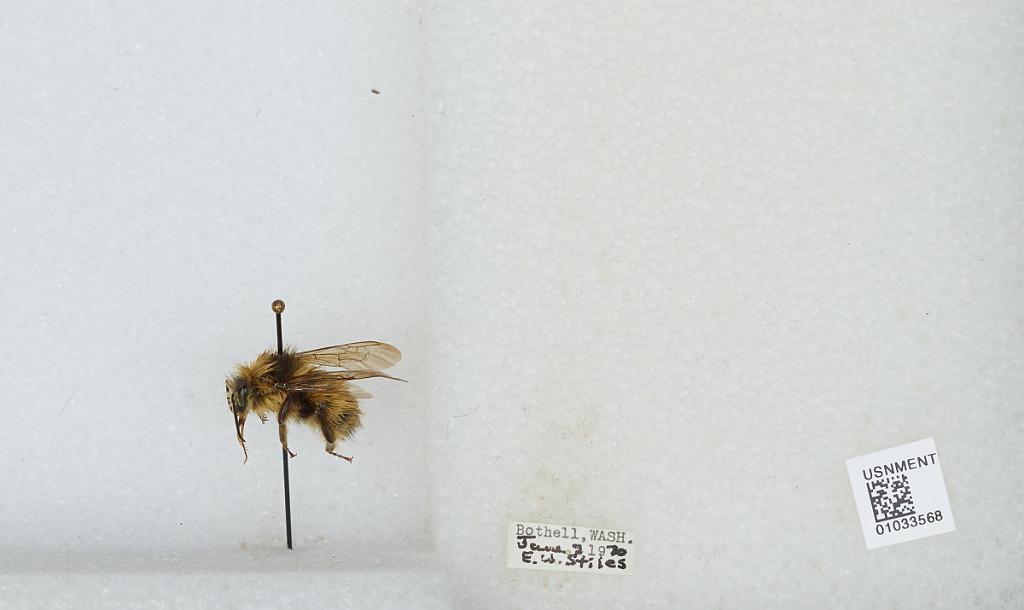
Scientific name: Bombus (Pyrobombus) sitkensis Nylander
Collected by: E. Stiles
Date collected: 1970-6-7
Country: United States
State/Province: Washington
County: King
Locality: Bothell
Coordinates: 47.7717, -122.204